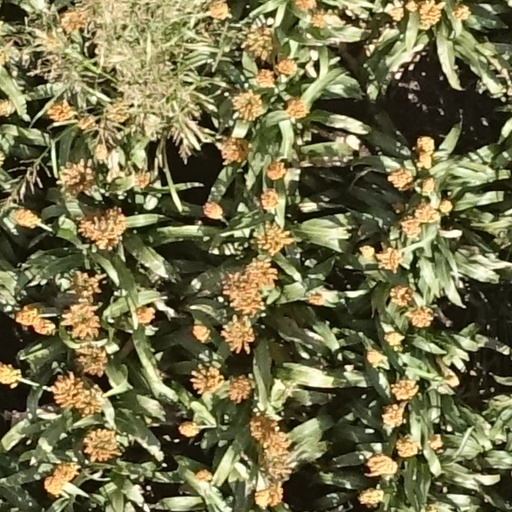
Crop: sorghum